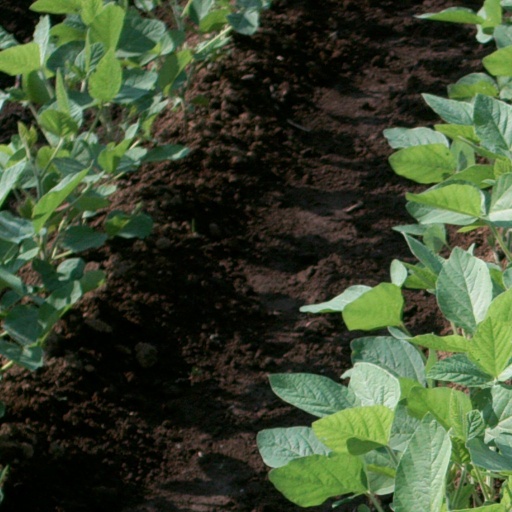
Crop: soybean